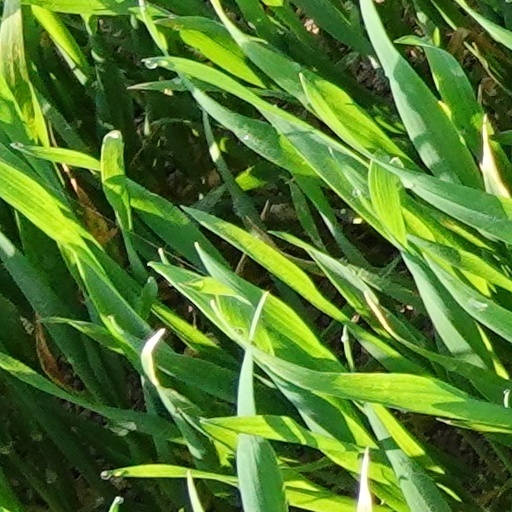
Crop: wheat